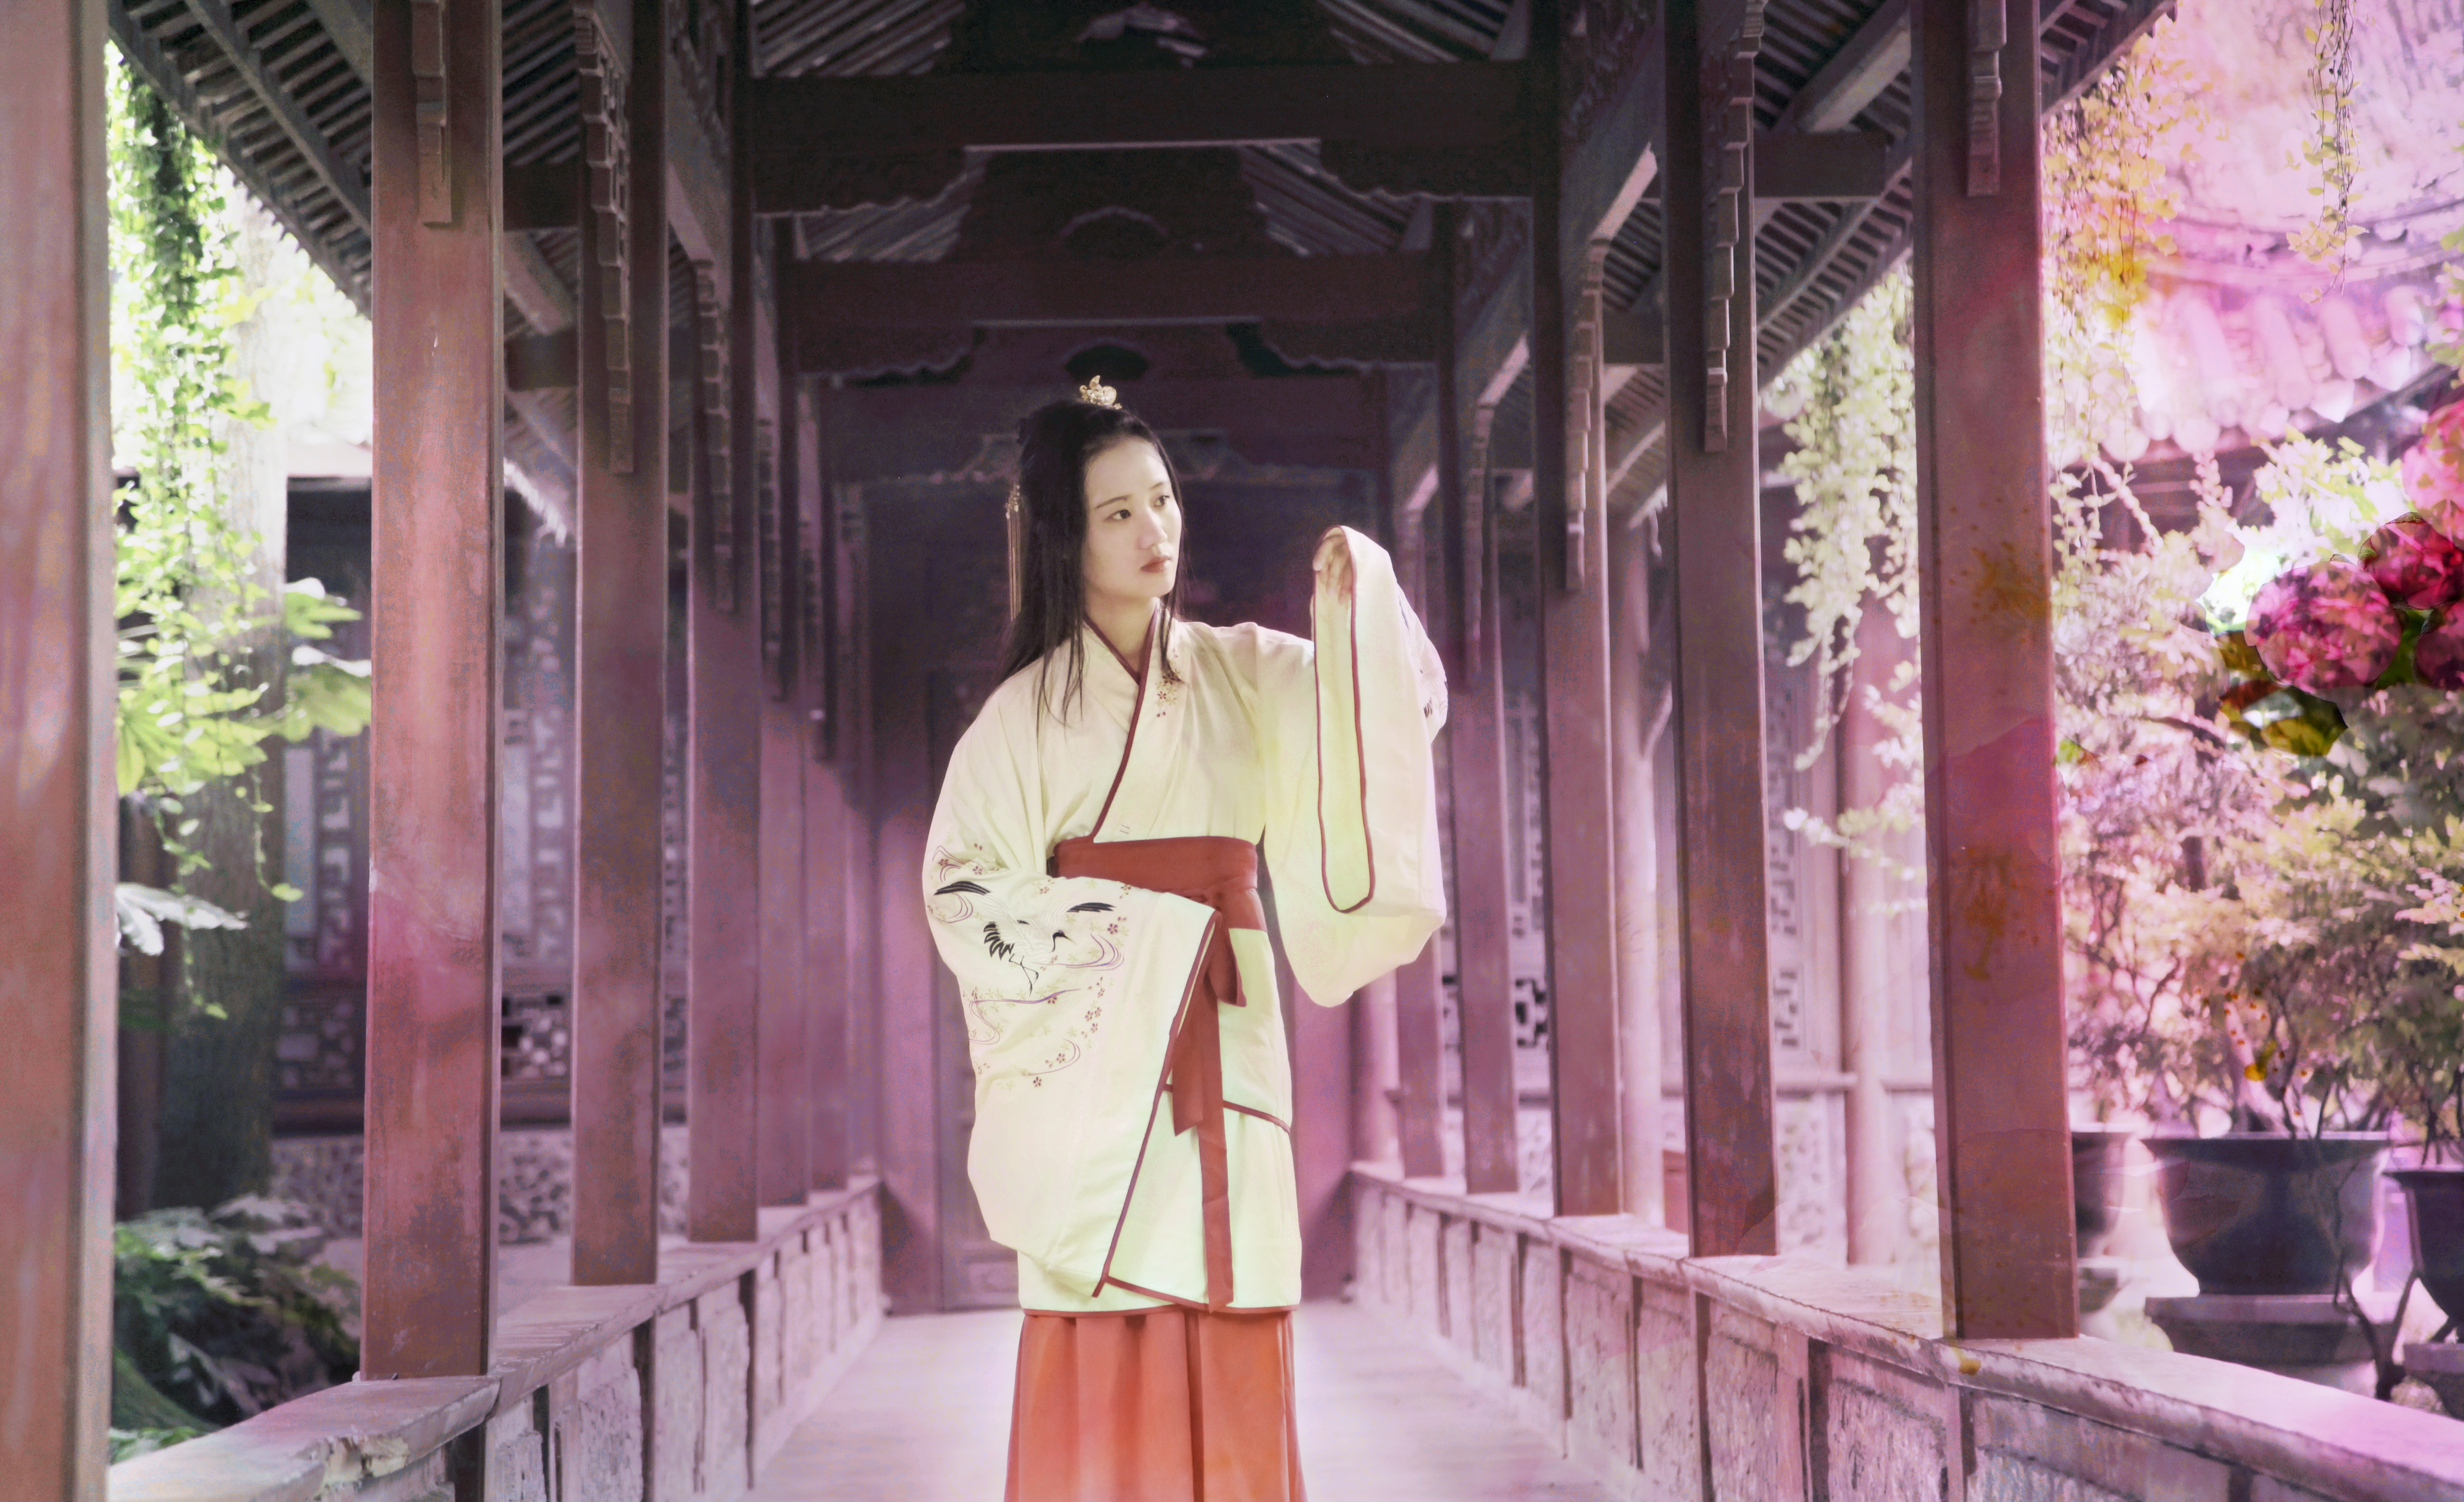
woman, spring, asia, fashion, clothing, wedding, bride, kimono, ceremony, dress, beautiful, china, traditional, gown, antiquity, color mixing